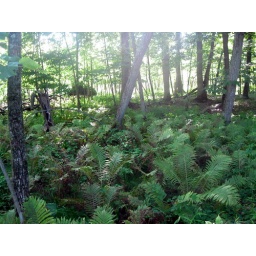
This area of the forest looked so lush - the ground was completely covered in ferns.